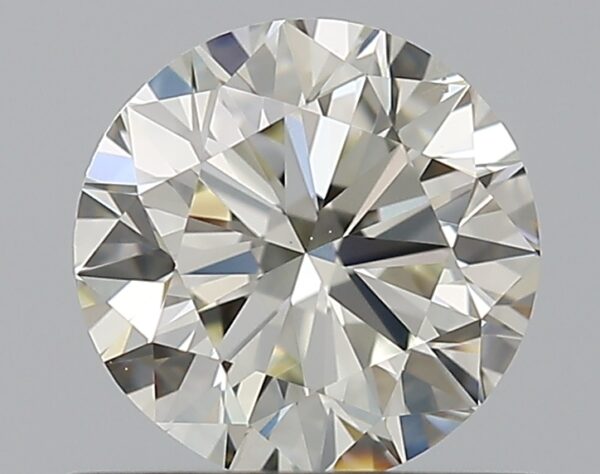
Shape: round
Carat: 0.7
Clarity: VS2
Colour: L
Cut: VG
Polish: EX
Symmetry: GD
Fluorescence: N
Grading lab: GIA
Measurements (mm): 5.52 x 5.59 x 3.49